Rrahman Hallaçi

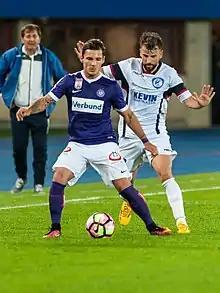
Hallaçi (behind) in action during a Europa League match in 2016.

Hallaçi returned to his boyhood club Kukësi on 7 July 2012 by signing a one-year contract in club's first ever top flight season. His transfer was strongly required by the fans. He was named the team captain and made his competitive debut on 27 August by playing as starter in the club's first ever top flight match, a goalless home draw versus Luftëtari Gjirokastër. Hallaçi's first cup appearance for Kukësi occurred on 24 October in the first leg of second round against Tirana which ended in a historic 4–0 win. He also played in the returning leg as Kukësi lost 2–3 but progressed 6–3 on aggregate. Hallaçi finished in his season in Kukës by making 34 appearances between league and cup, as Kukësi finished runner-up to Skënderbeu in championship and was eliminated in the semi-finals of cup.